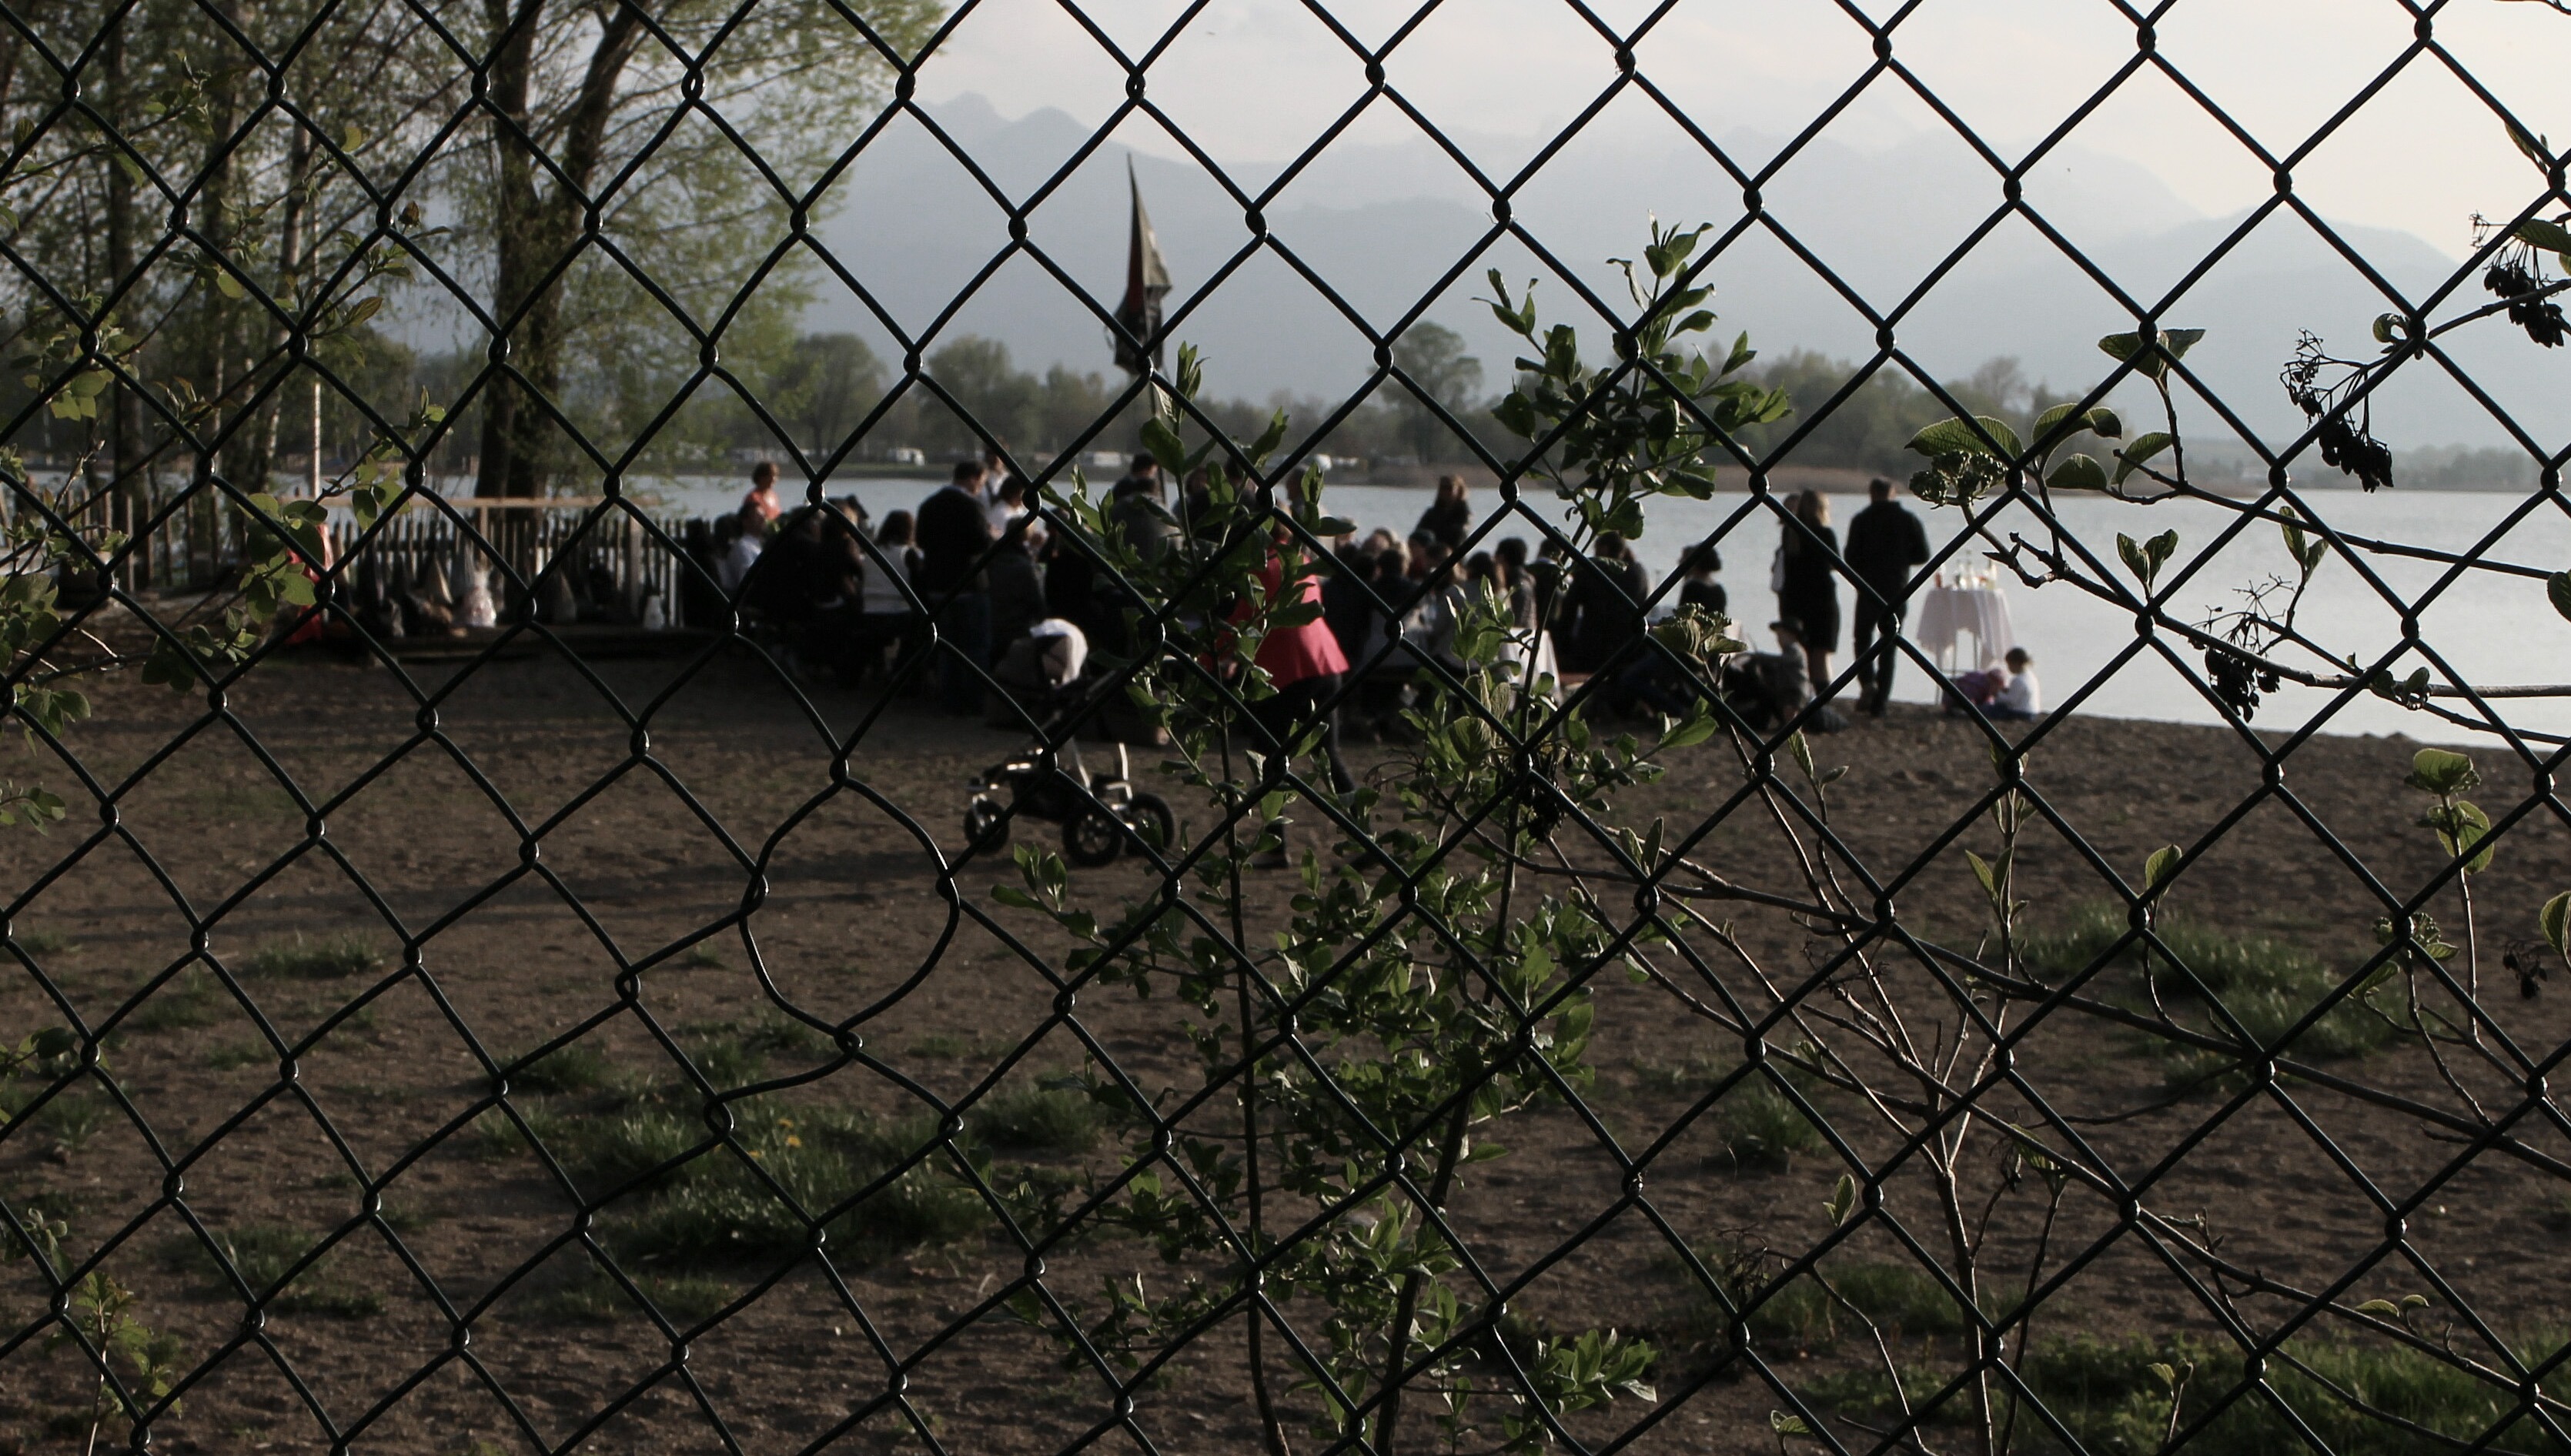
fence, farm, wire, zoo, security, limit, personal, demarcation